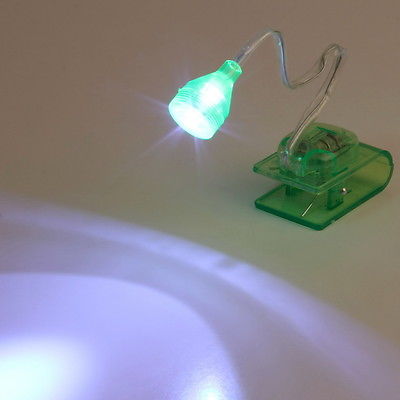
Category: lamp